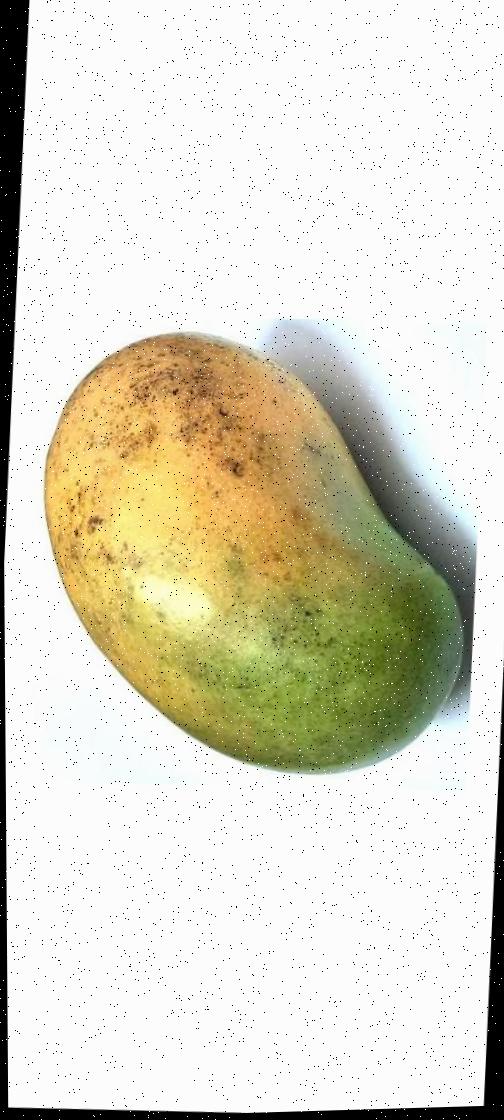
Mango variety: Rupali